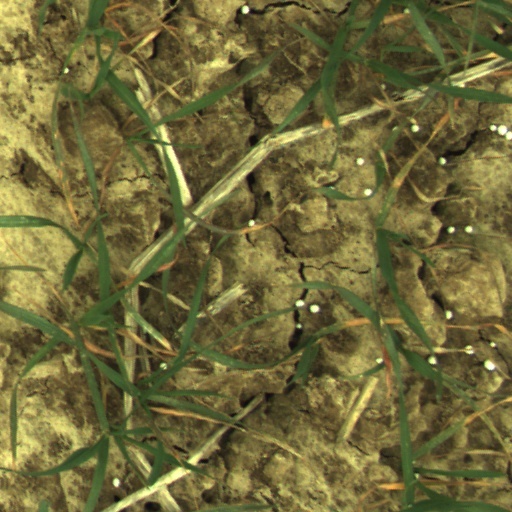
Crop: wheat